Shalimar Gardens, Lahore

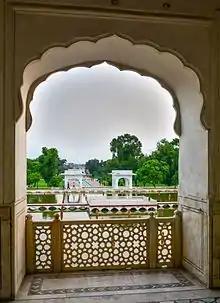
View from Farah Baksh (Bestower of Pleasure) terrace

Lahore's Shalimar Gardens were built by the Mughal royal family primarily as a venue for them to entertain guests, though a large portion was open to the general public. The gardens' design was influenced by the older Shalimar Gardens in Kashmir that were built by Shah Jahan's father, Emperor Jahangir. Unlike the gardens in Kashmir which relied on naturally sloping landscapes, the waterworks in Lahore required extensive engineering to create artificial cascades and terraces.